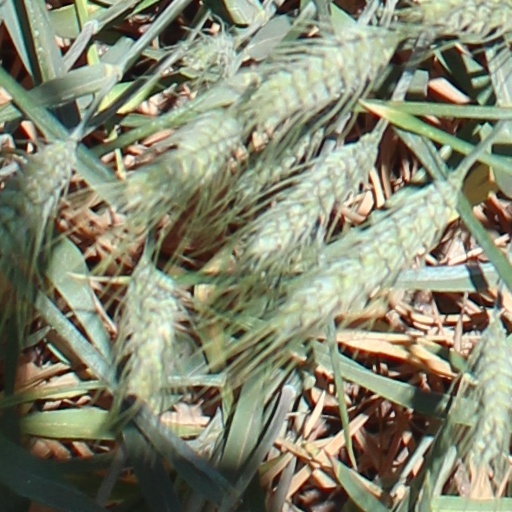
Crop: wheat